Peter Williams Jr.

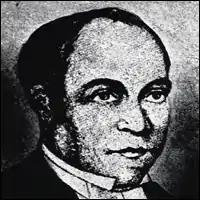

Peter Williams Jr. (1786–1840) was an African-American Episcopal priest, the second ordained in the United States and the first to serve in New York City. He was an abolitionist who also supported free black emigration to Haiti, the black republic that had achieved independence in 1804 in the Caribbean. In the 1820s and 1830s, he strongly opposed the American Colonization Society's efforts to relocate free blacks to the colony of Liberia in West Africa.